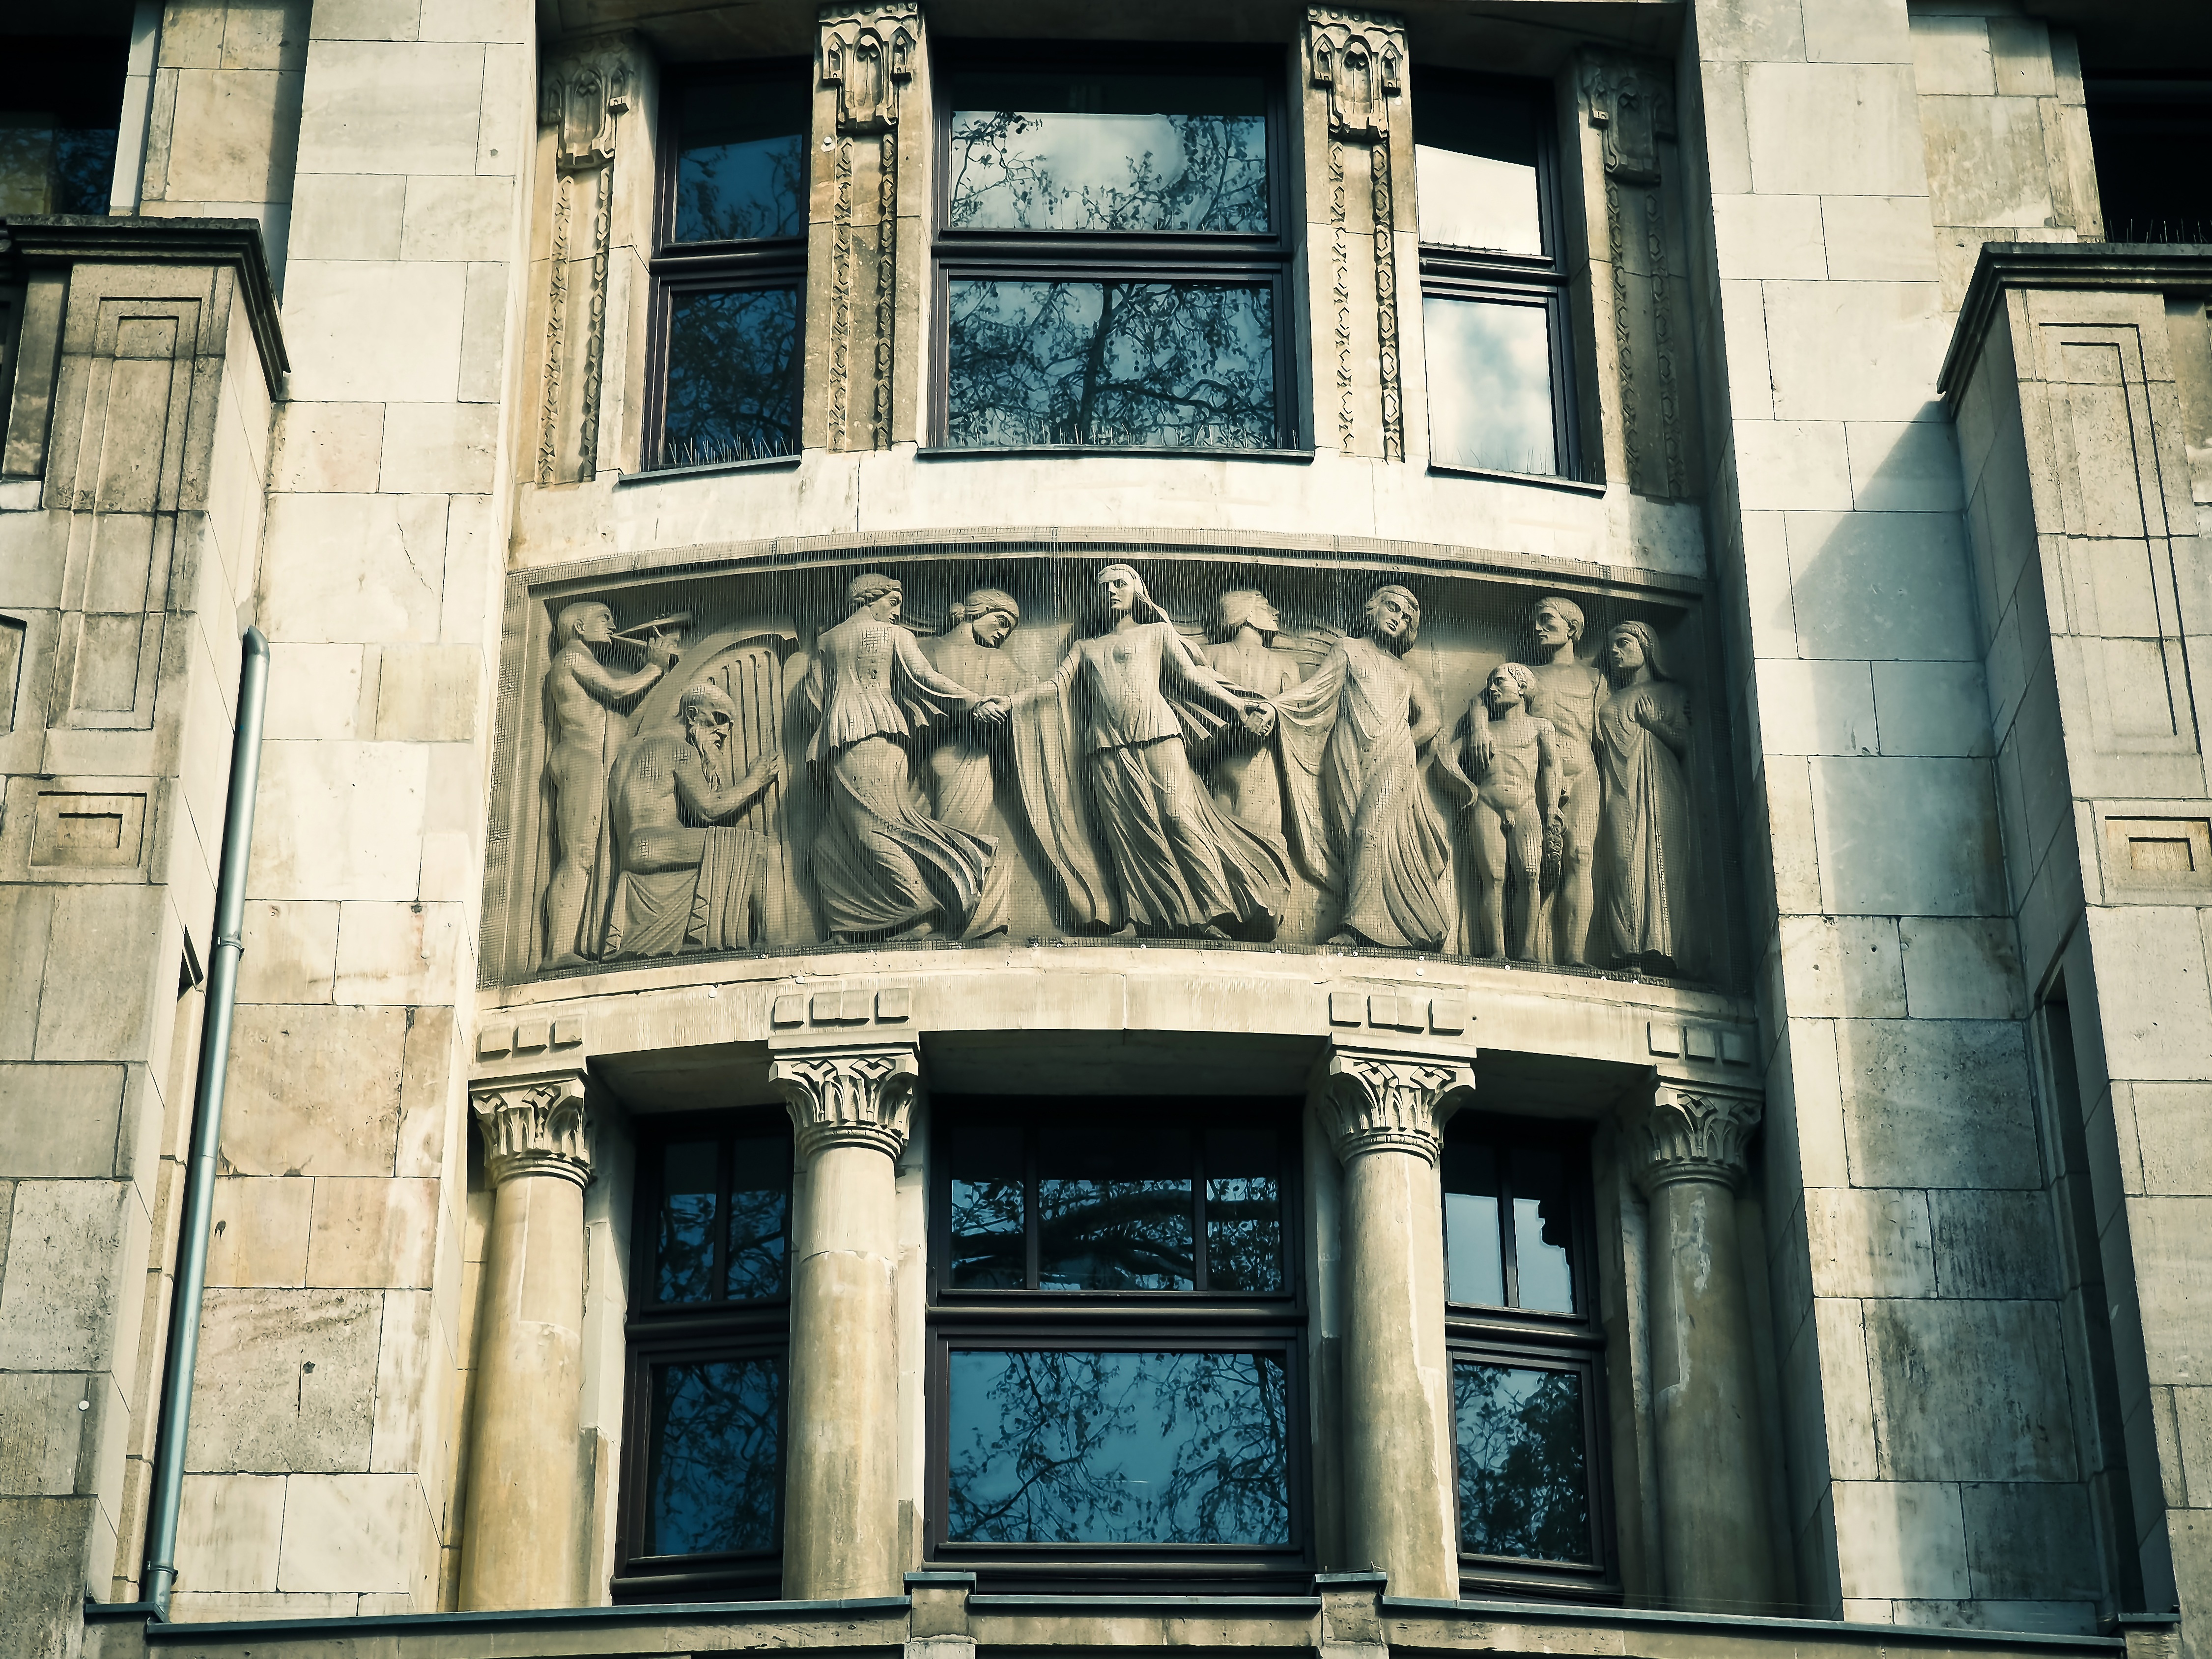
architecture, window, building, old, city, stone, monument, statue, landmark, facade, gothic, ornament, places of interest, figure, frieze, statues, history, relief, historically, portal, dusseldorf, historic preservation, urban area, ancient history